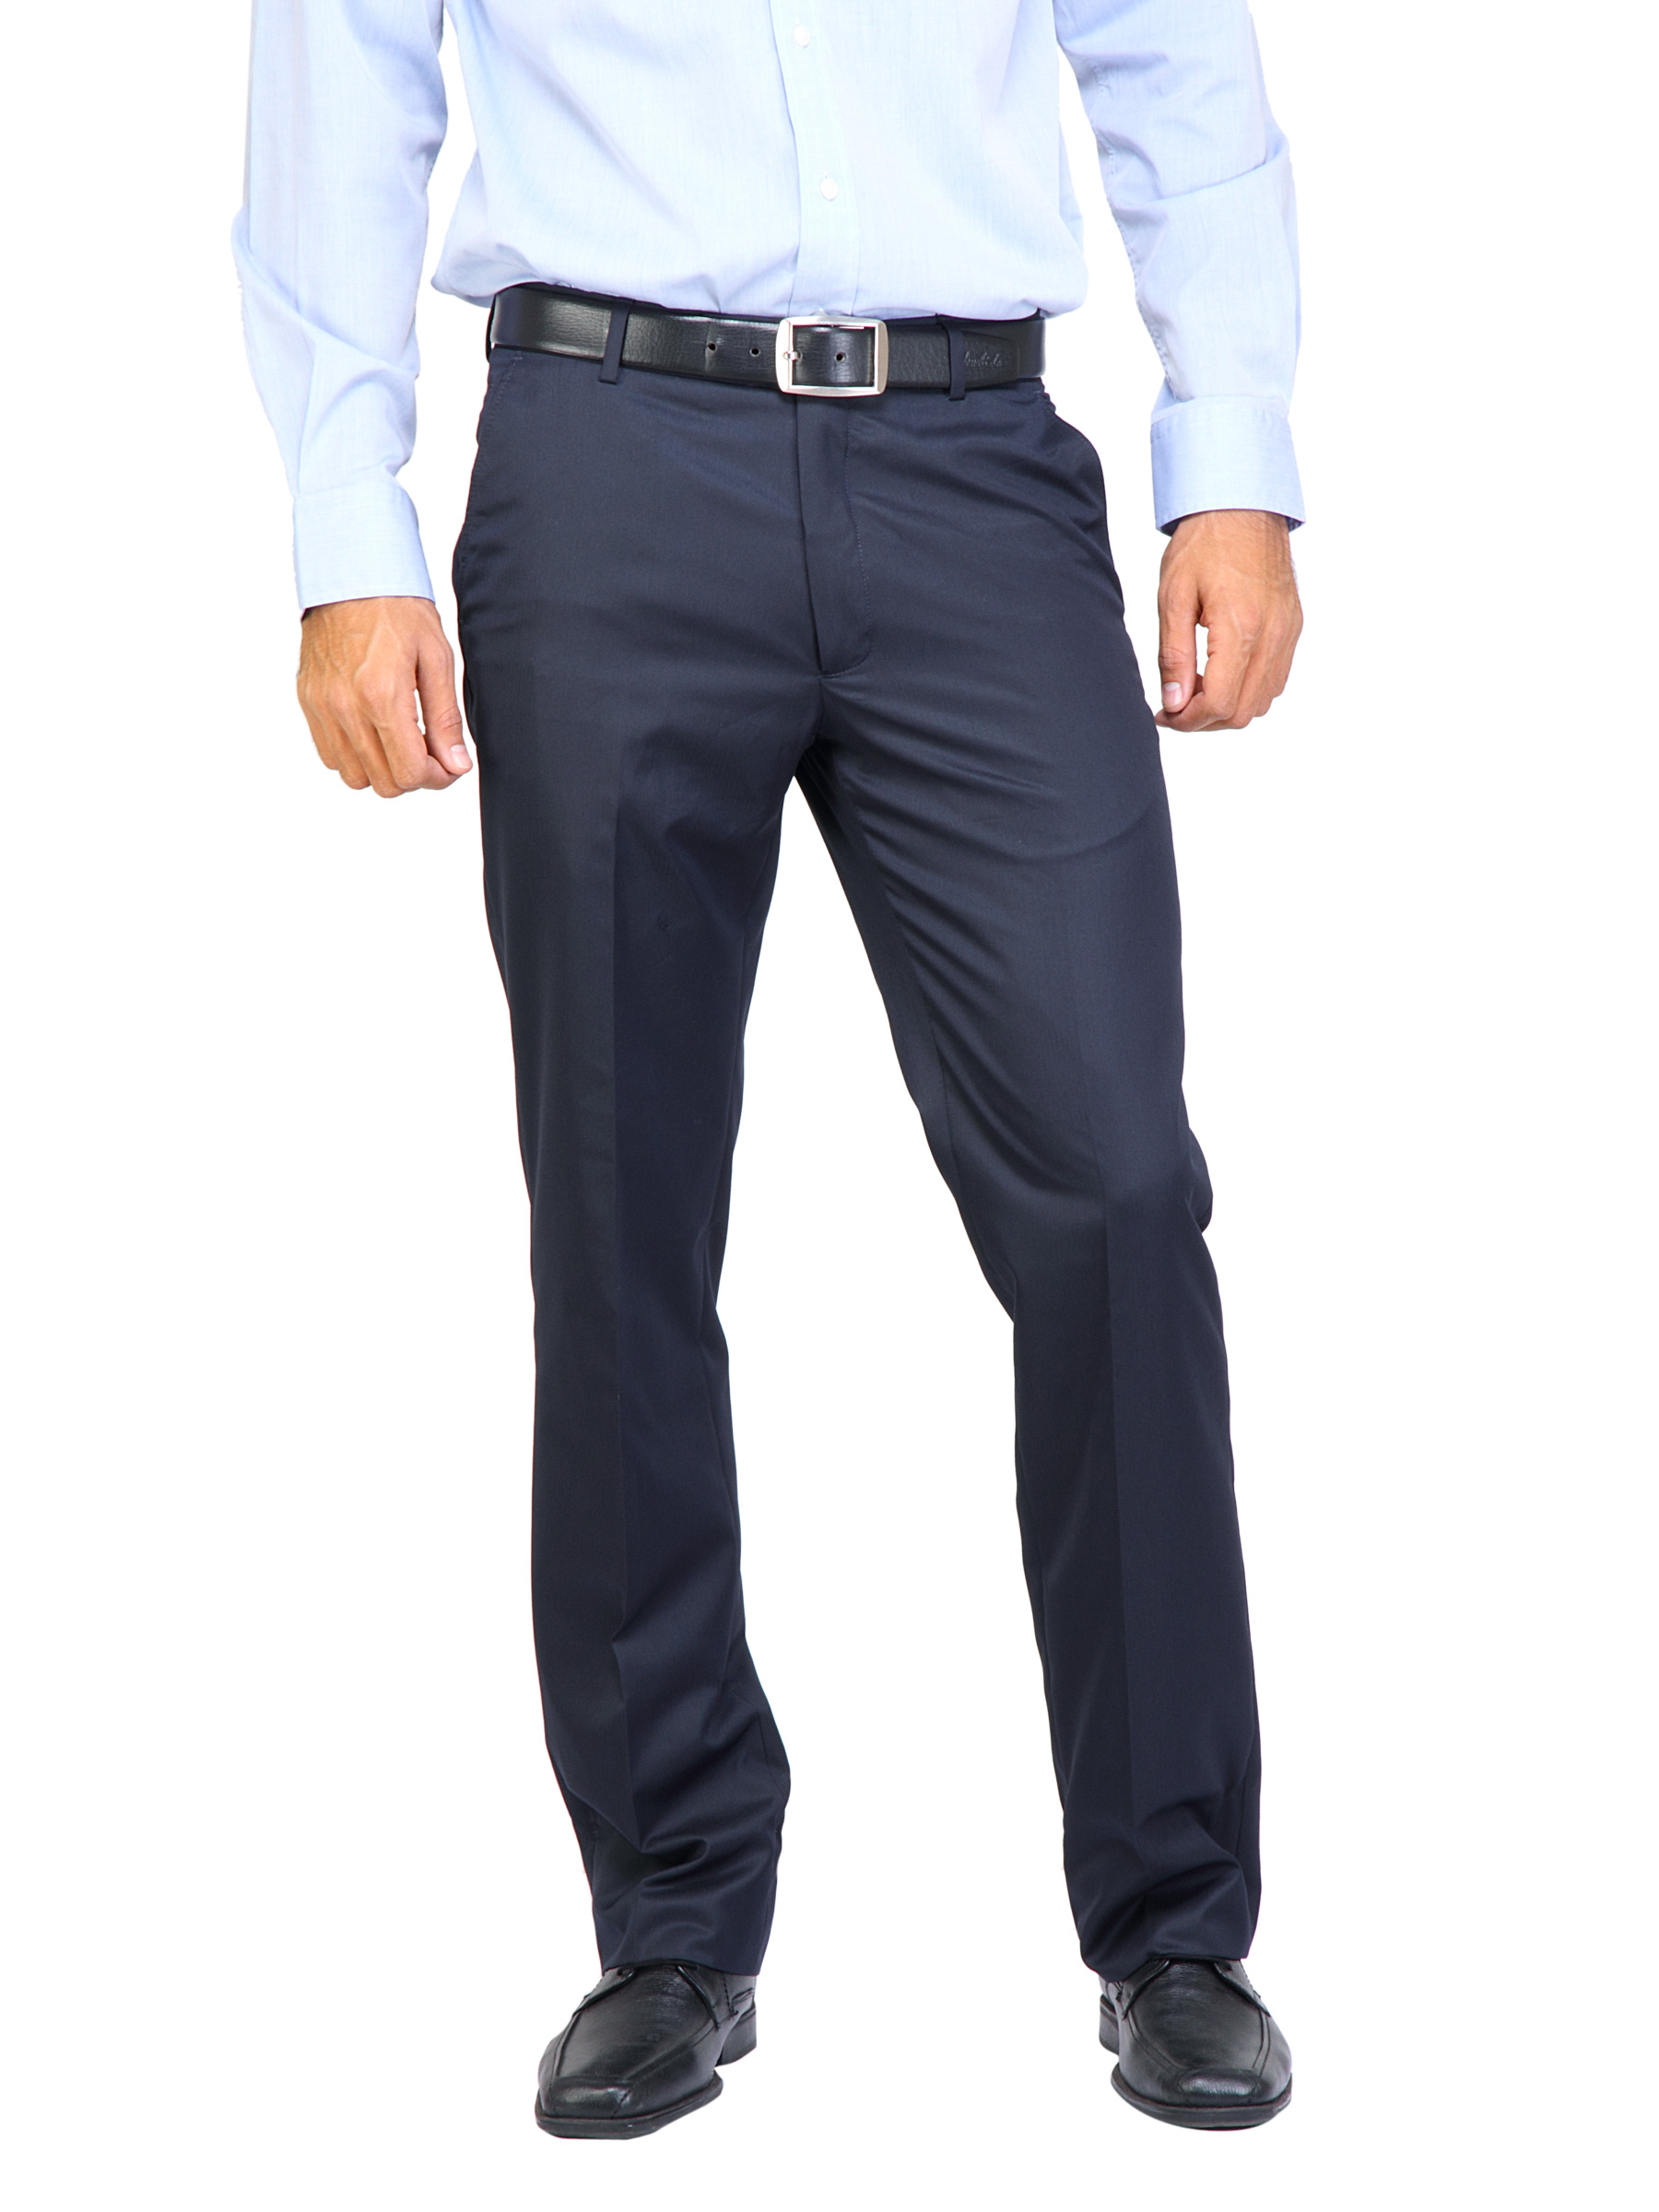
Arrow Men TR Finish Navy Blue Trousers
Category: Apparel / Bottomwear / Trousers
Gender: Men
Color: Navy Blue
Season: Fall 2012
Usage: Formal